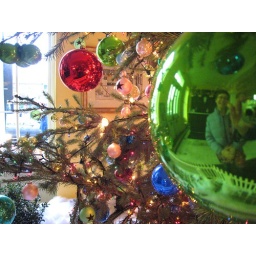
gog in green ball